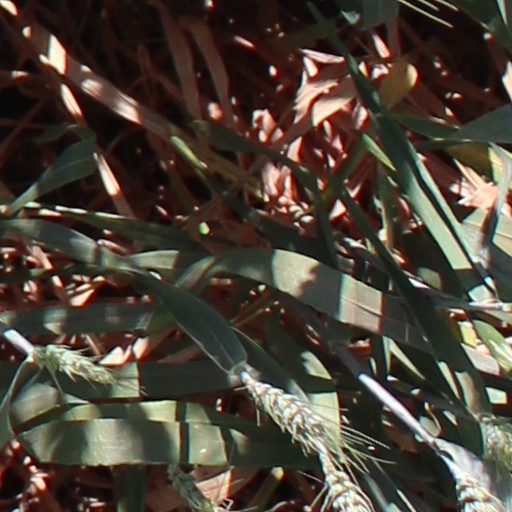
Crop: wheat